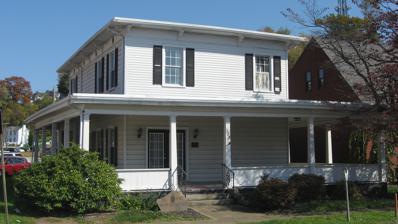
Building: Parkersburg Women's Club
Country: United States of America
Year built: 1888
United States historic place Parkersburg Women's Club U.S. National Register of Historic Places U.S. Historic district Contributing property Front and northern side Show map of West Virginia Show map of the United States Location 323 9th St., Parkersburg , West Virginia Coordinates 39°16′2″N 81°33′20″W / 39.26722°N 81.55556°W / 39.26722; -81.55556 Area Less than 1 acre (0.40 ha) Built 1860 Architectural style Italian Villa Part of Avery Street Historic District ( ID86000849 ) MPS Downtown Parkersburg MRA NRHP reference No. 82001782 Added to NRHP October 8, 1982 Parkersburg Women's Club is a historic clubhouse located at Parkersburg , Wood County, West Virginia .  It was built between about 1860 and 1879, as a private home in the Italian Villa style.  It is a two-story, frame building with a very low-pitched hipped roof. It features a one-story wraparound porch. It has housed the Parkersburg Women's Club since 1921. It was listed on the National Register of Historic Places in 1982, and it is a contributing property to the Avery Street Historic District , which was designated and listed on the National Register in 1986. See also National Register of Historic Places listings in Wood County, West Virginia References